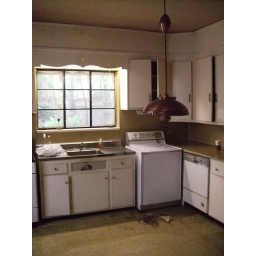
kitchen west wall-window will be replaced by big glass door